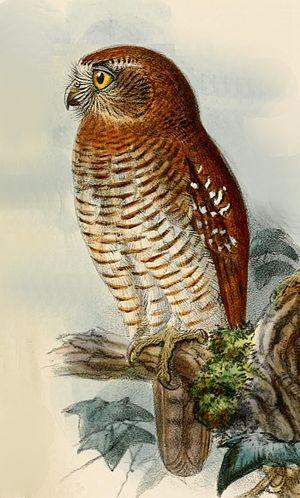
La Ninoxe des Moluques est une espèce de rapace nocturne de la famille des Strigidae.